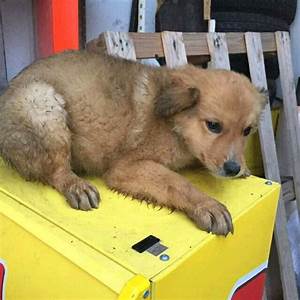
Label: cane